Answer in natural language. Which object is closer to sleek black flatscreen smart tv, blue and silver cone-shaped bat or scenic landscape wall decor photo? Choose between the following options: scenic landscape wall decor photo or blue and silver cone-shaped bat
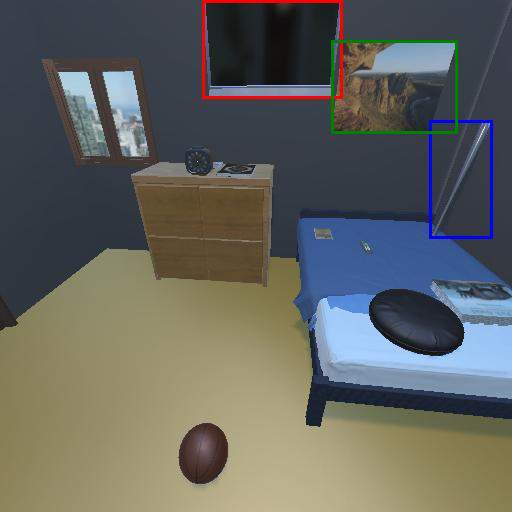
<answer>scenic landscape wall decor photo</answer>